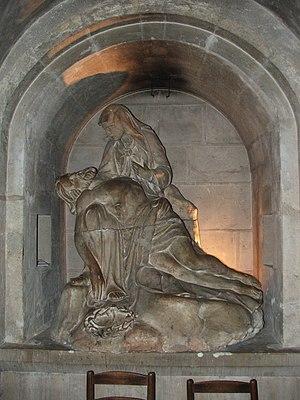
La crypte de Saint-Bertrand à l'église gothique Notrea-Dame de la Couture du Mans.
L'abbaye Saint-Pierre de la Couture est une ancienne abbaye française située au Mans, aujourd'hui partiellement disparue, dont demeurent l'église abbatiale Notre-Dame et le cloître. Le reste des bâtiments constitue les locaux de l'actuelle préfecture de la Sarthe. Le monastère date du XIᵉ siècle mais les bâtiments visibles actuellement ont été reconstruits entre 1760 et 1775. Elle est à considérer comme l'une des abbayes les plus puissantes de l'Ouest de la France avant la Révolution française.